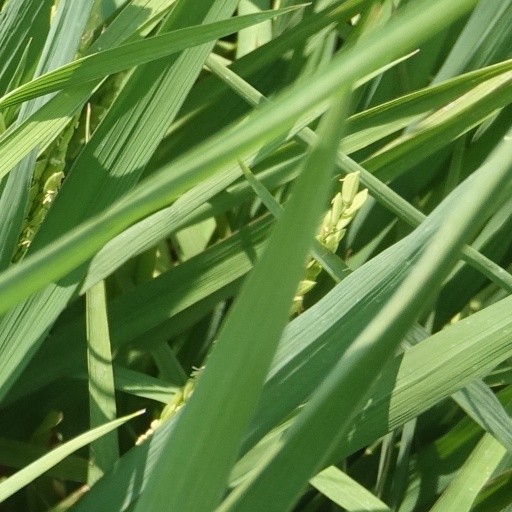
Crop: rice